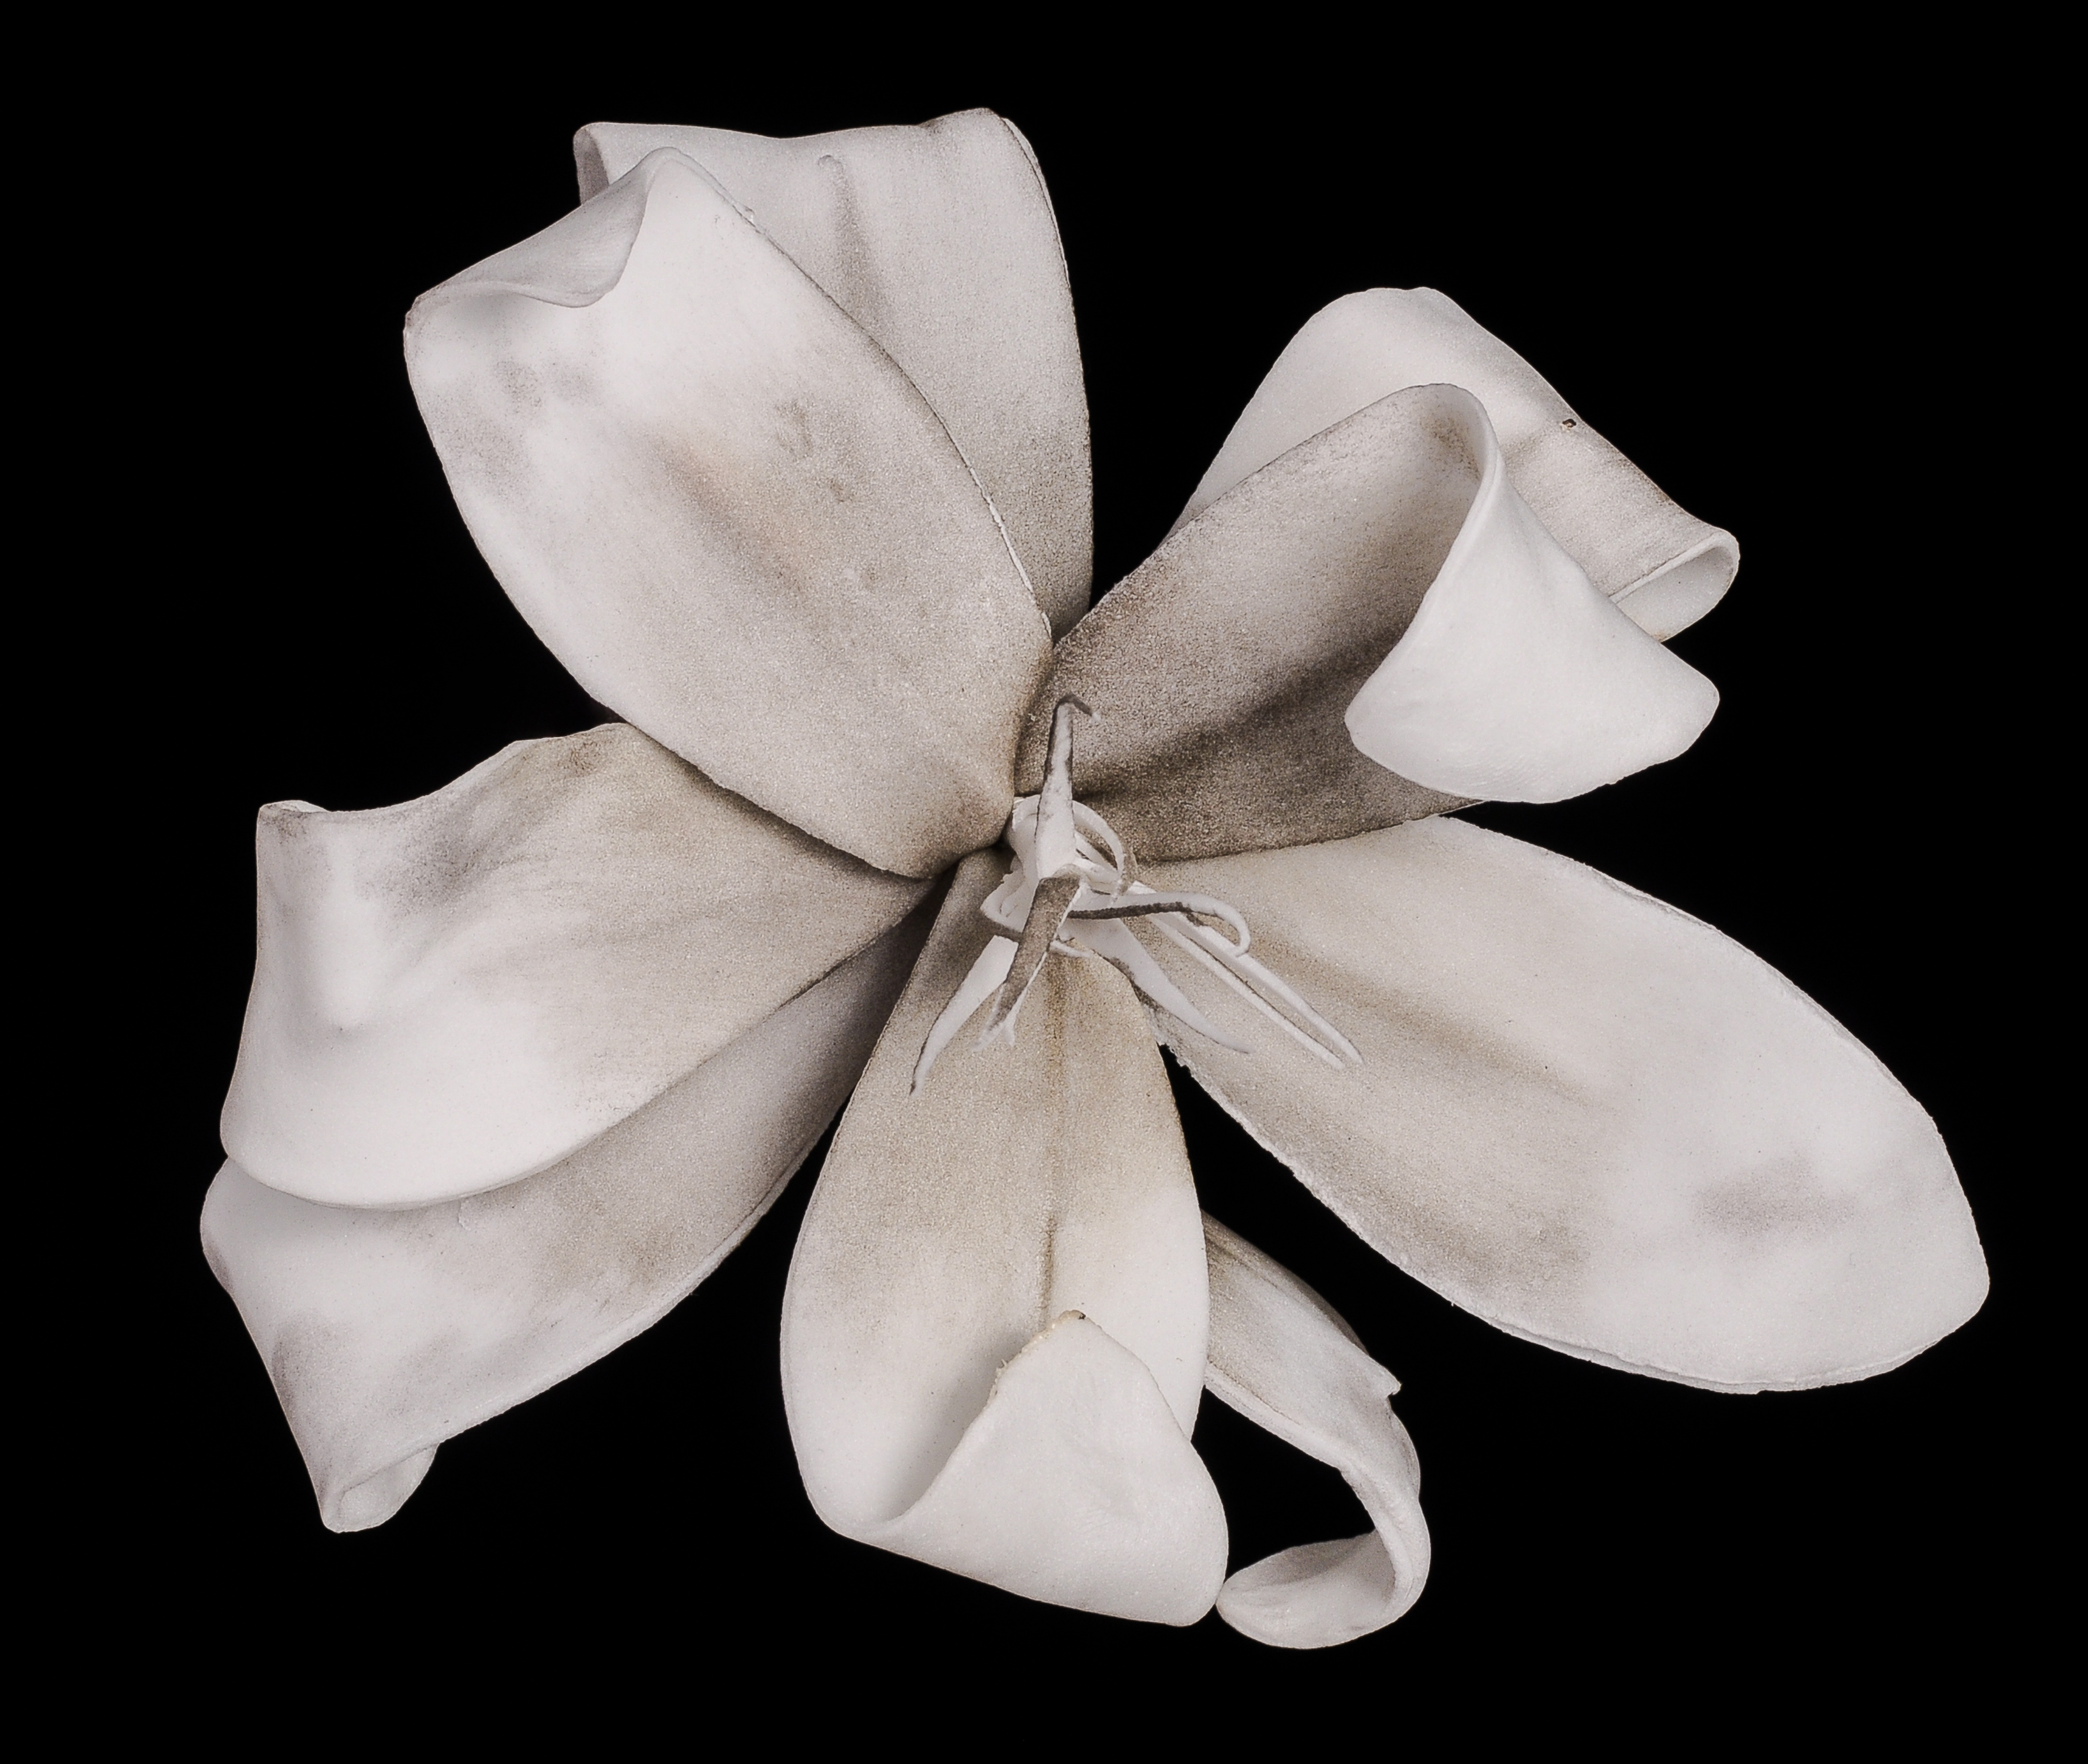
blossom, white, flower, petal, bloom, material, lily, gardenia, flower bouquet